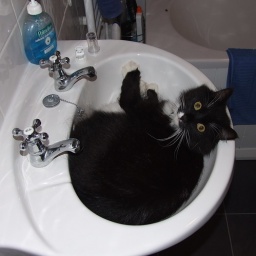
He's taken to sleeping in the sink - There is no telling what goes through his head!